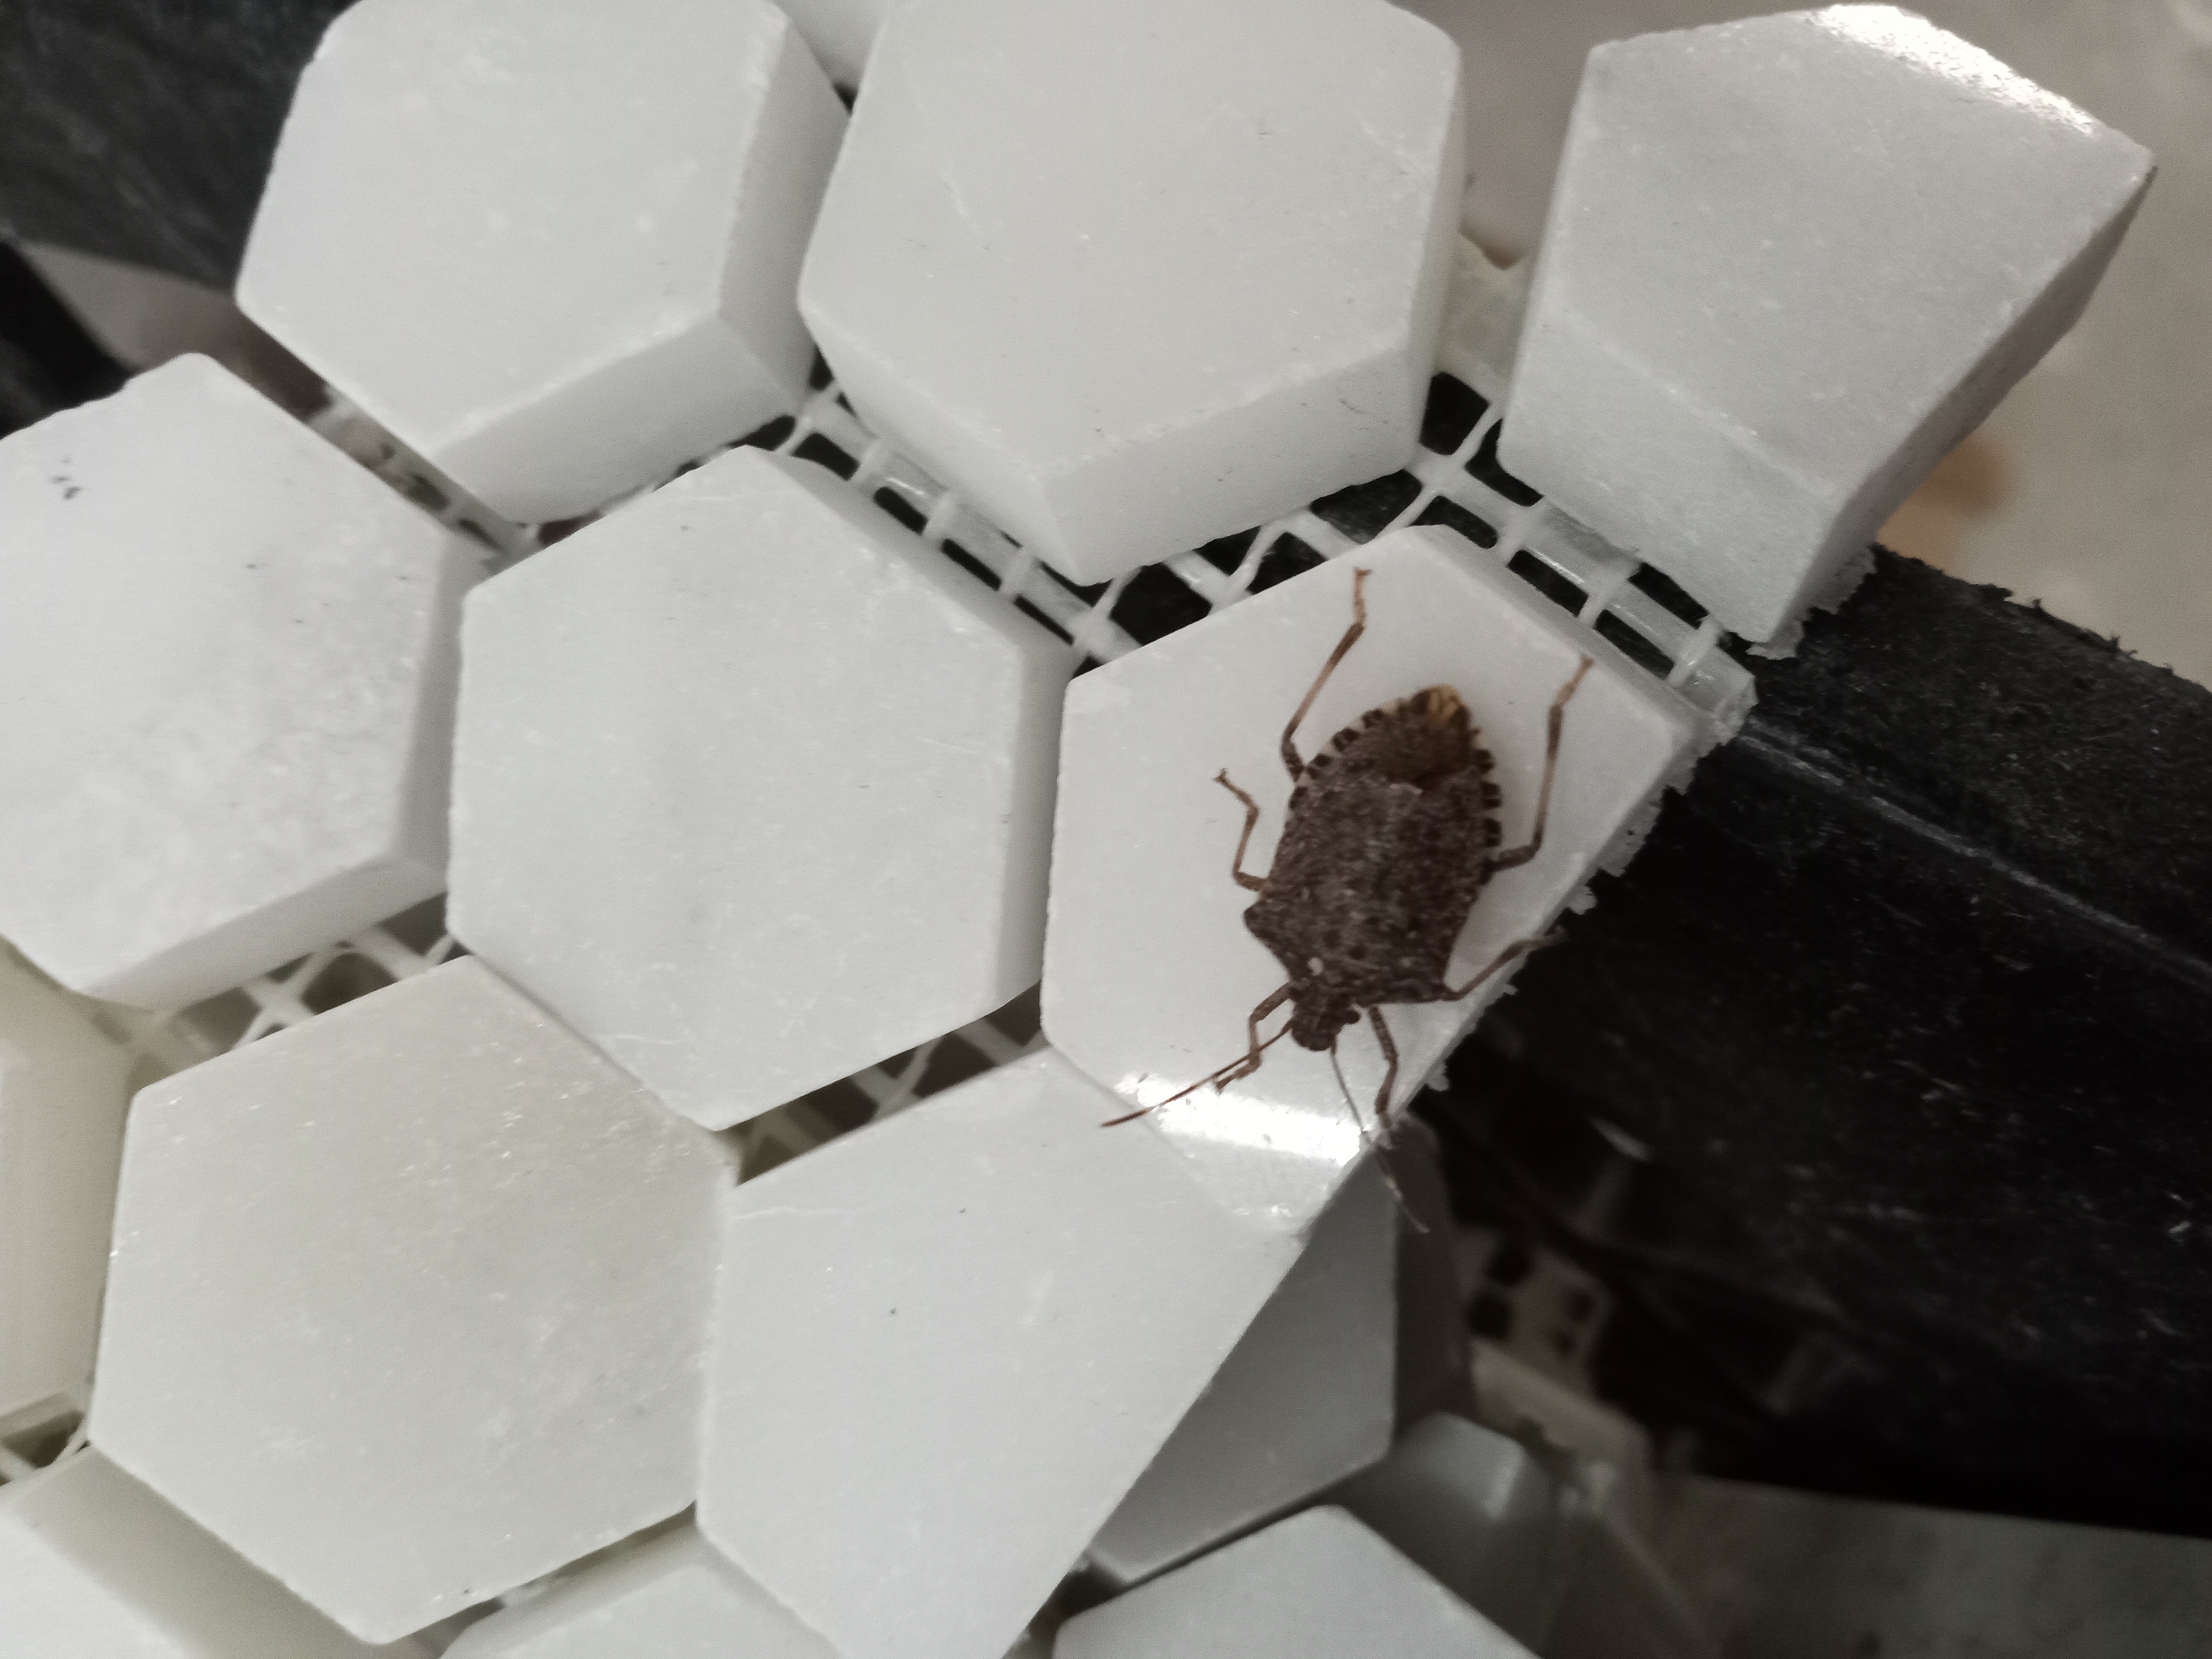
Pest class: stink_bug